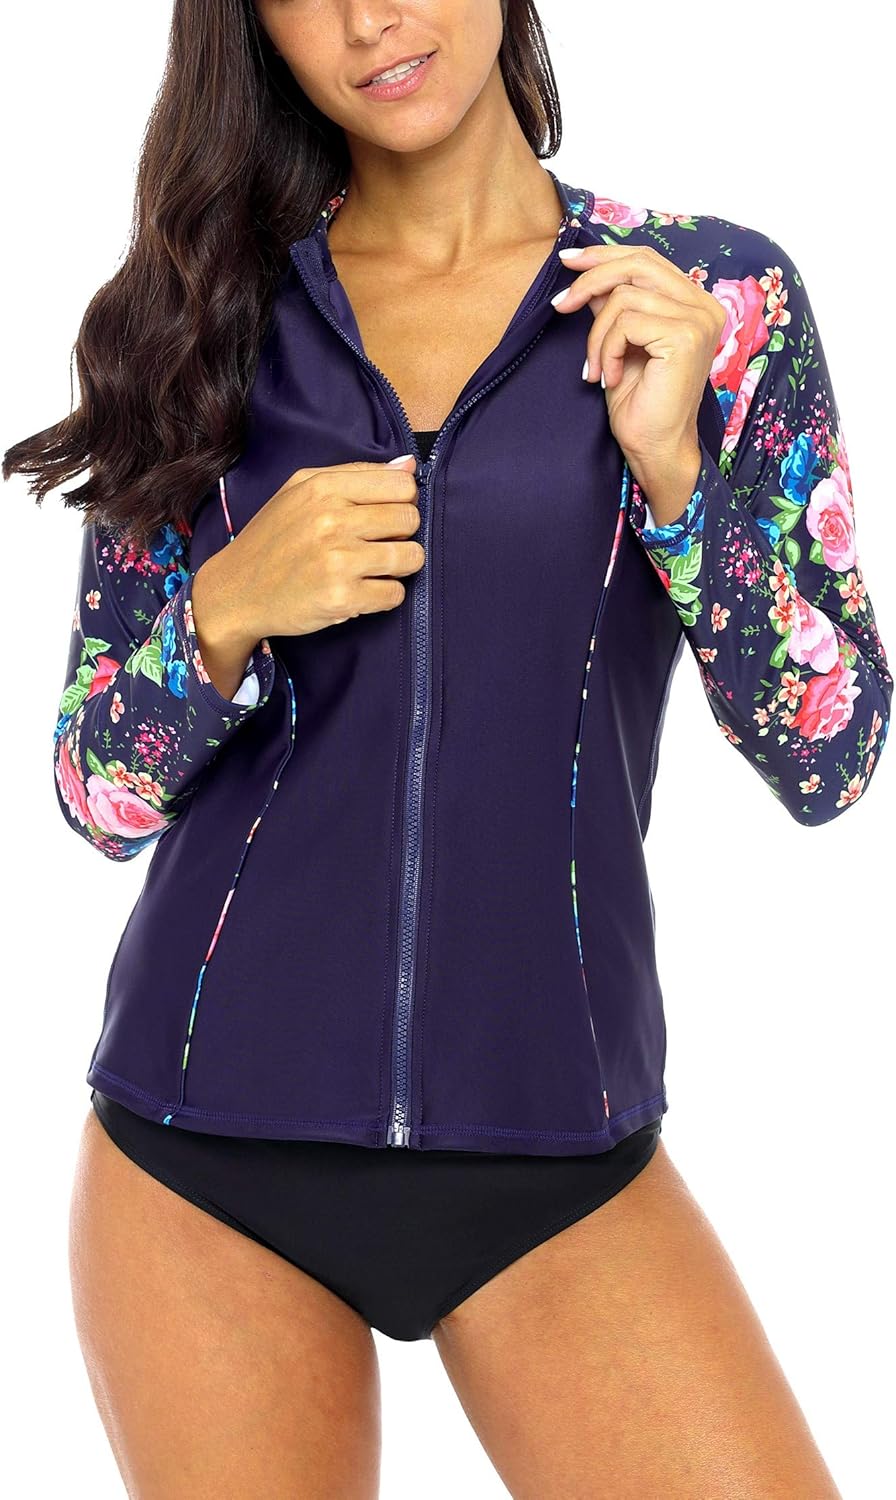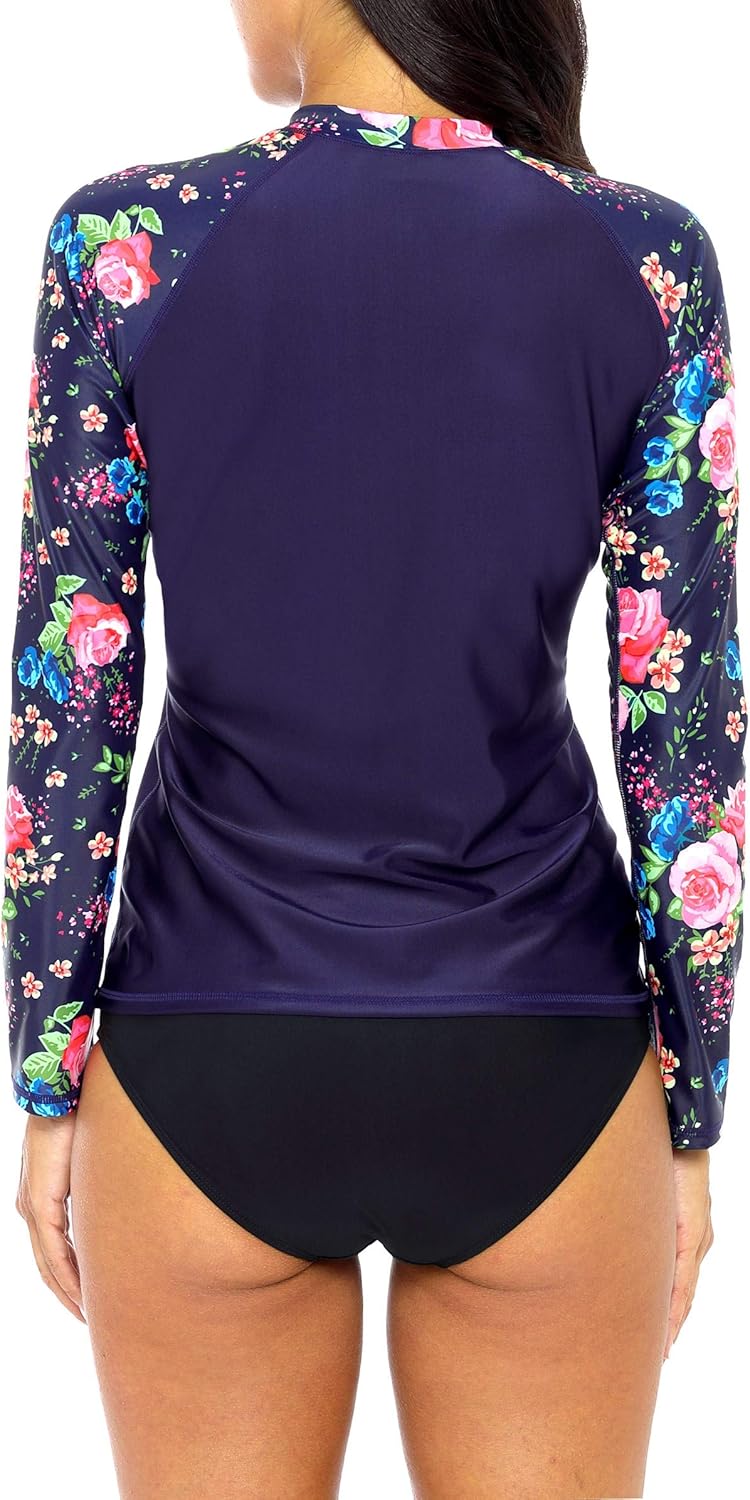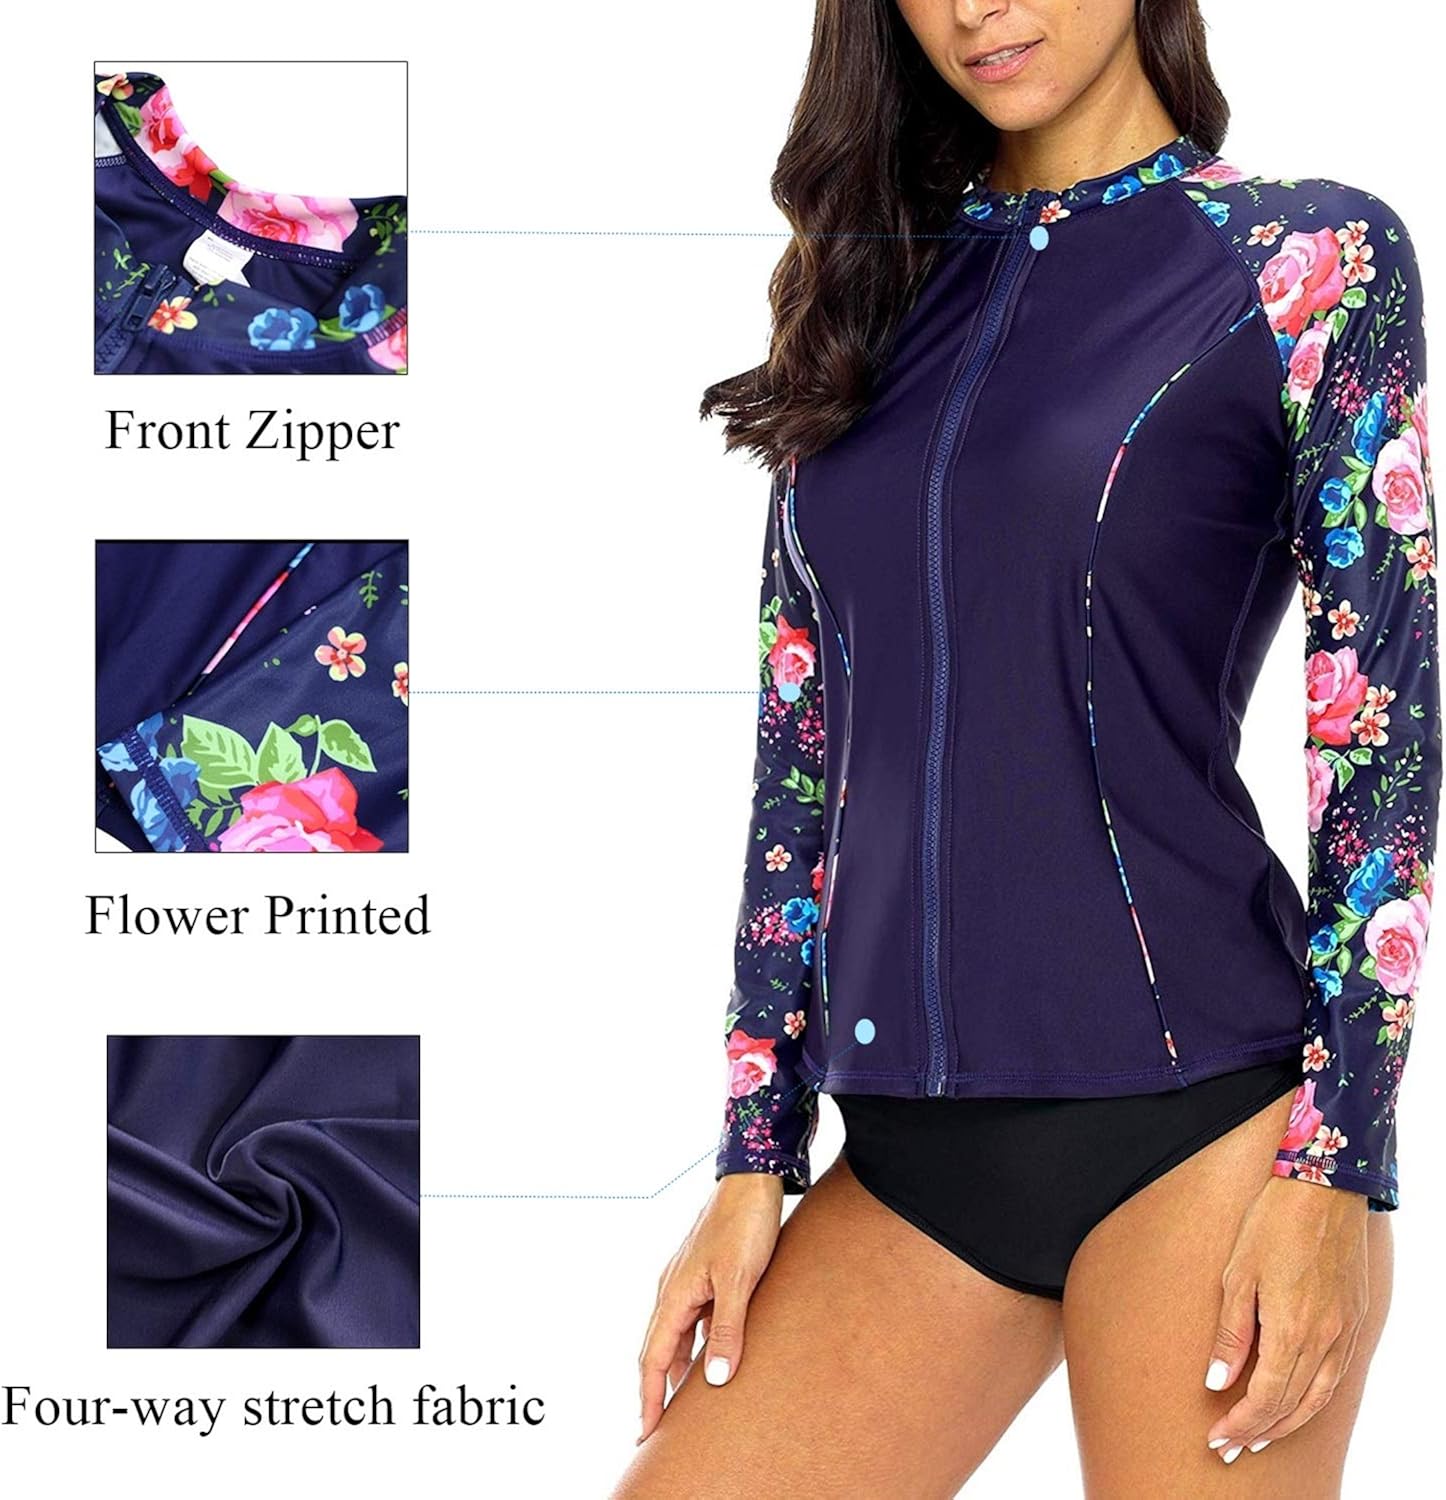
ATTRACO Women Zip Front Long Sleeve Top Rashguard Swimsuit UV Swim Shirt Navy M
Category: AMAZON FASHION
ATTRACO Womens Zipped Rashguard Shirt Short Sleeve UV Sun Protected Swimsuit Top Quick Review: 1.Zipped closure long sleeve rashguard 2.Banded crew necklined and slim-fit 3.Quick dry, cool and smooth fabric 4.Splice Raglan printed rash guard 5.Perfect for beach, pool or summer holiday Material: 82% Polyester 18% Spandex Package: Package: 1 * Rash Guard Top Note: + Hand wash cold water + Do not bleach and iron + Line dry in the shade + Do not tumble dry, dry naturally
Features: Polyester,Spandex | Zipper closure | Hand Wash Only | ZIPPED CLOSURE: Zipper closure for a easy put on/off. And customly pull the zipper up or down to a right place. | UV SUN PROTECTIVE: Long raglan sleeves, and contrast trim rashguard protects against rashes, abrasions, and harmful UV Rays. | HIGH QUALITY: 82% Polyester 18% Spandex. Made of quick drying and 4 ways stretch fabric means very soft to the touch for a comfortable your fit. | FASHION DESIGN: Flatlock seams offer no-chafe comfort; Banded crew necklined; Slim fit; Tummy control. | OCCASSION: Perfect for Surfing, Swim Swimming, Kayak, Snorkel, Paddle board, Golfing, Shopping, Running, outdoor/indoor Yoga, Track Suit, tracking, Boating, and all kinds of outdoors activities.